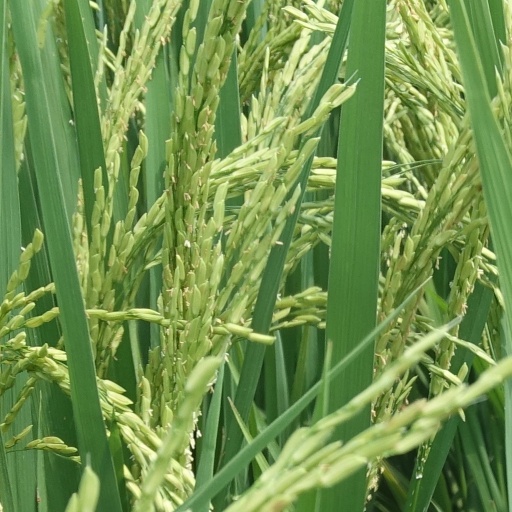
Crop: rice